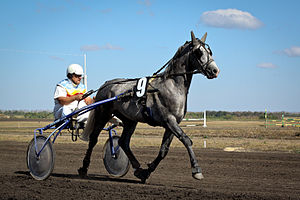
Trav (hestesport)
En trav-ekvipage.
Trav er en hestesportsgren, hvor kusken sidder på en såkaldt sulky, der er spændt efter en væddeløbshest. Hesten løber i gangarten trav, der er en symmetrisk gangart, i hvilken de diagonale lemmer føres frem samtidigt; bevægelsen er derfor totaktet. Dette er i ulig fra gangarten pasgang, der også er totaktet, men hvor det er lemmerne på samme side, der føres frem samtidigt, og galop, der er en tretaktsbevægelse, efterfulgt af et såkaldt svævemoment.